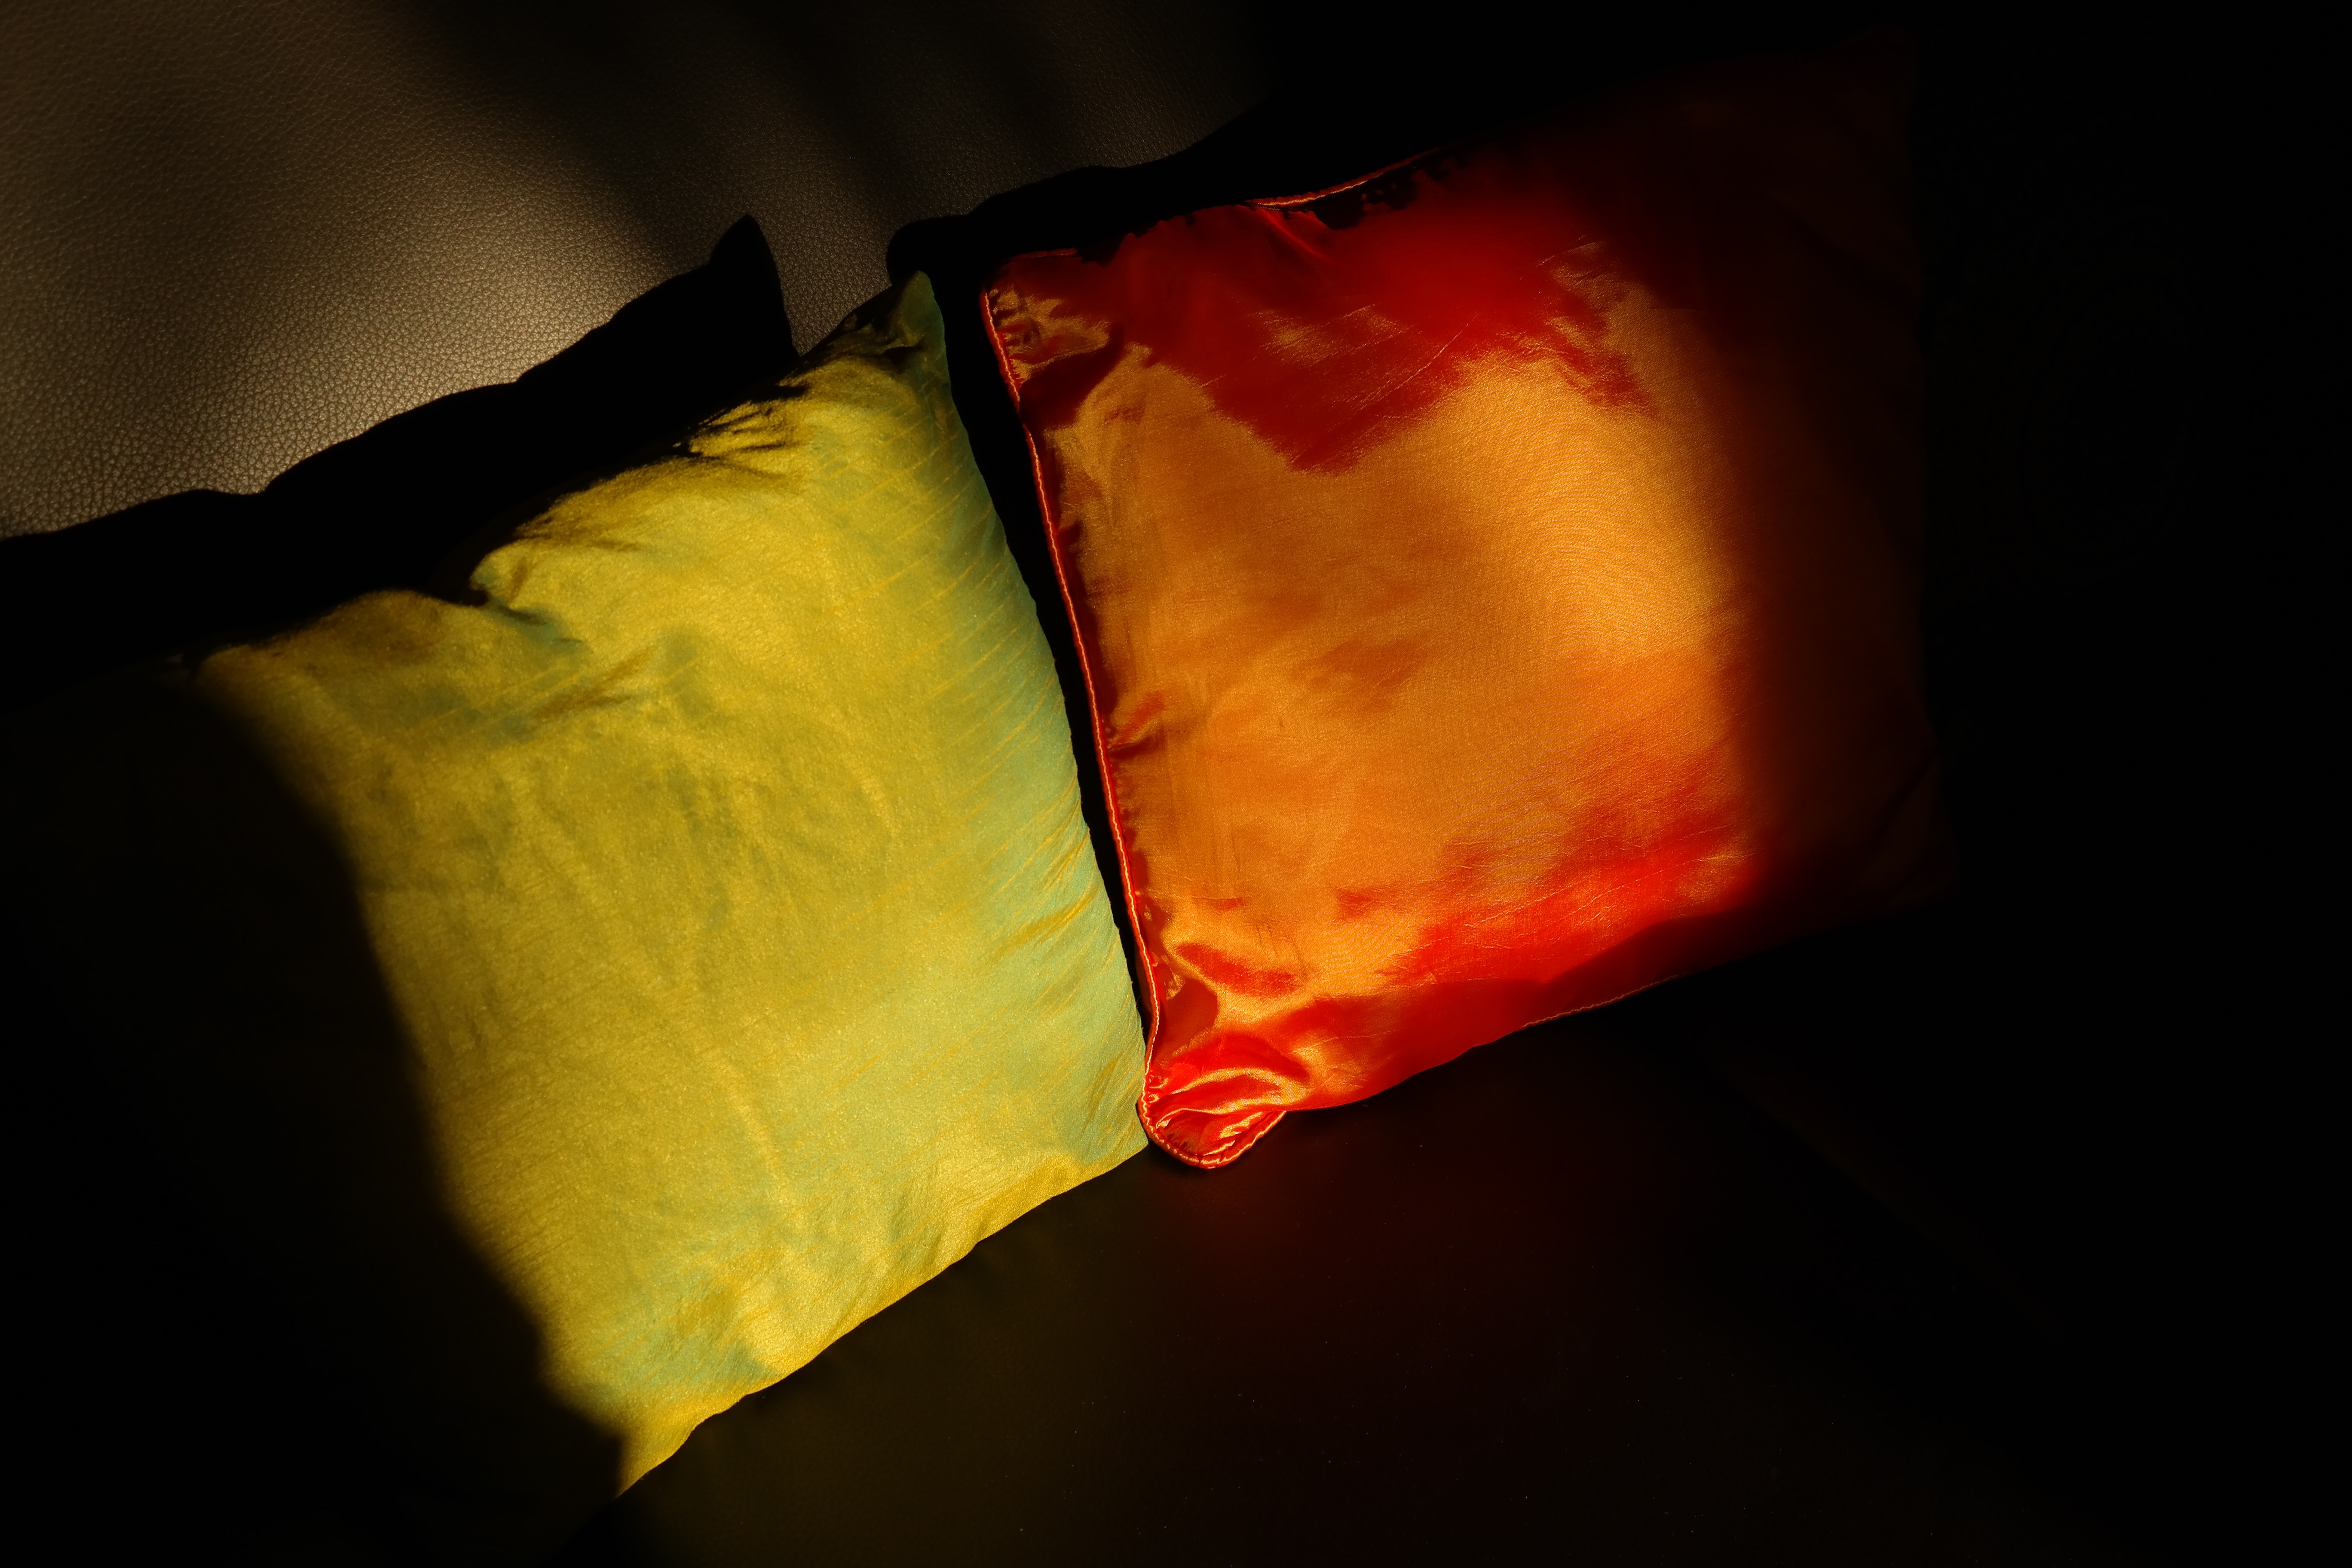
light, sunlight, leaf, flower, petal, green, red, color, flame, darkness, yellow, sofa, pillow, lighting, close up, melting, macro photography, seat cushions